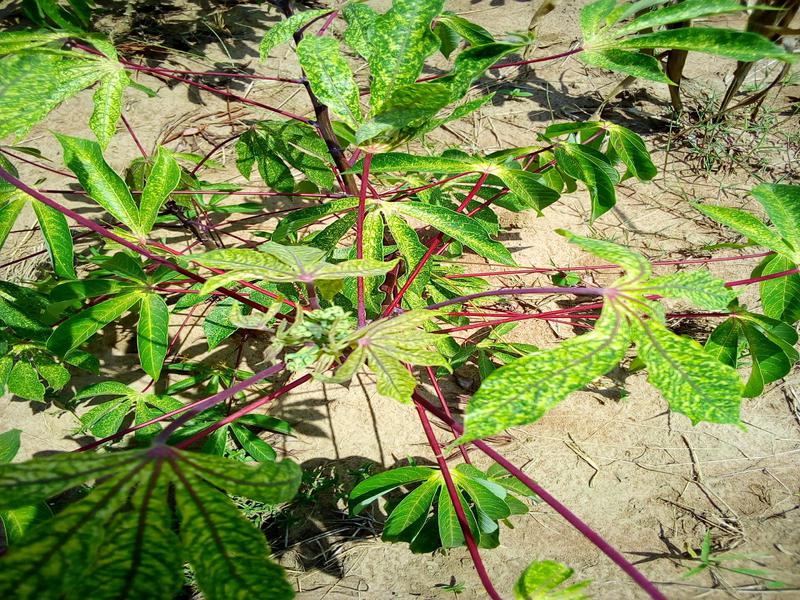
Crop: cassava
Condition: green_mottle